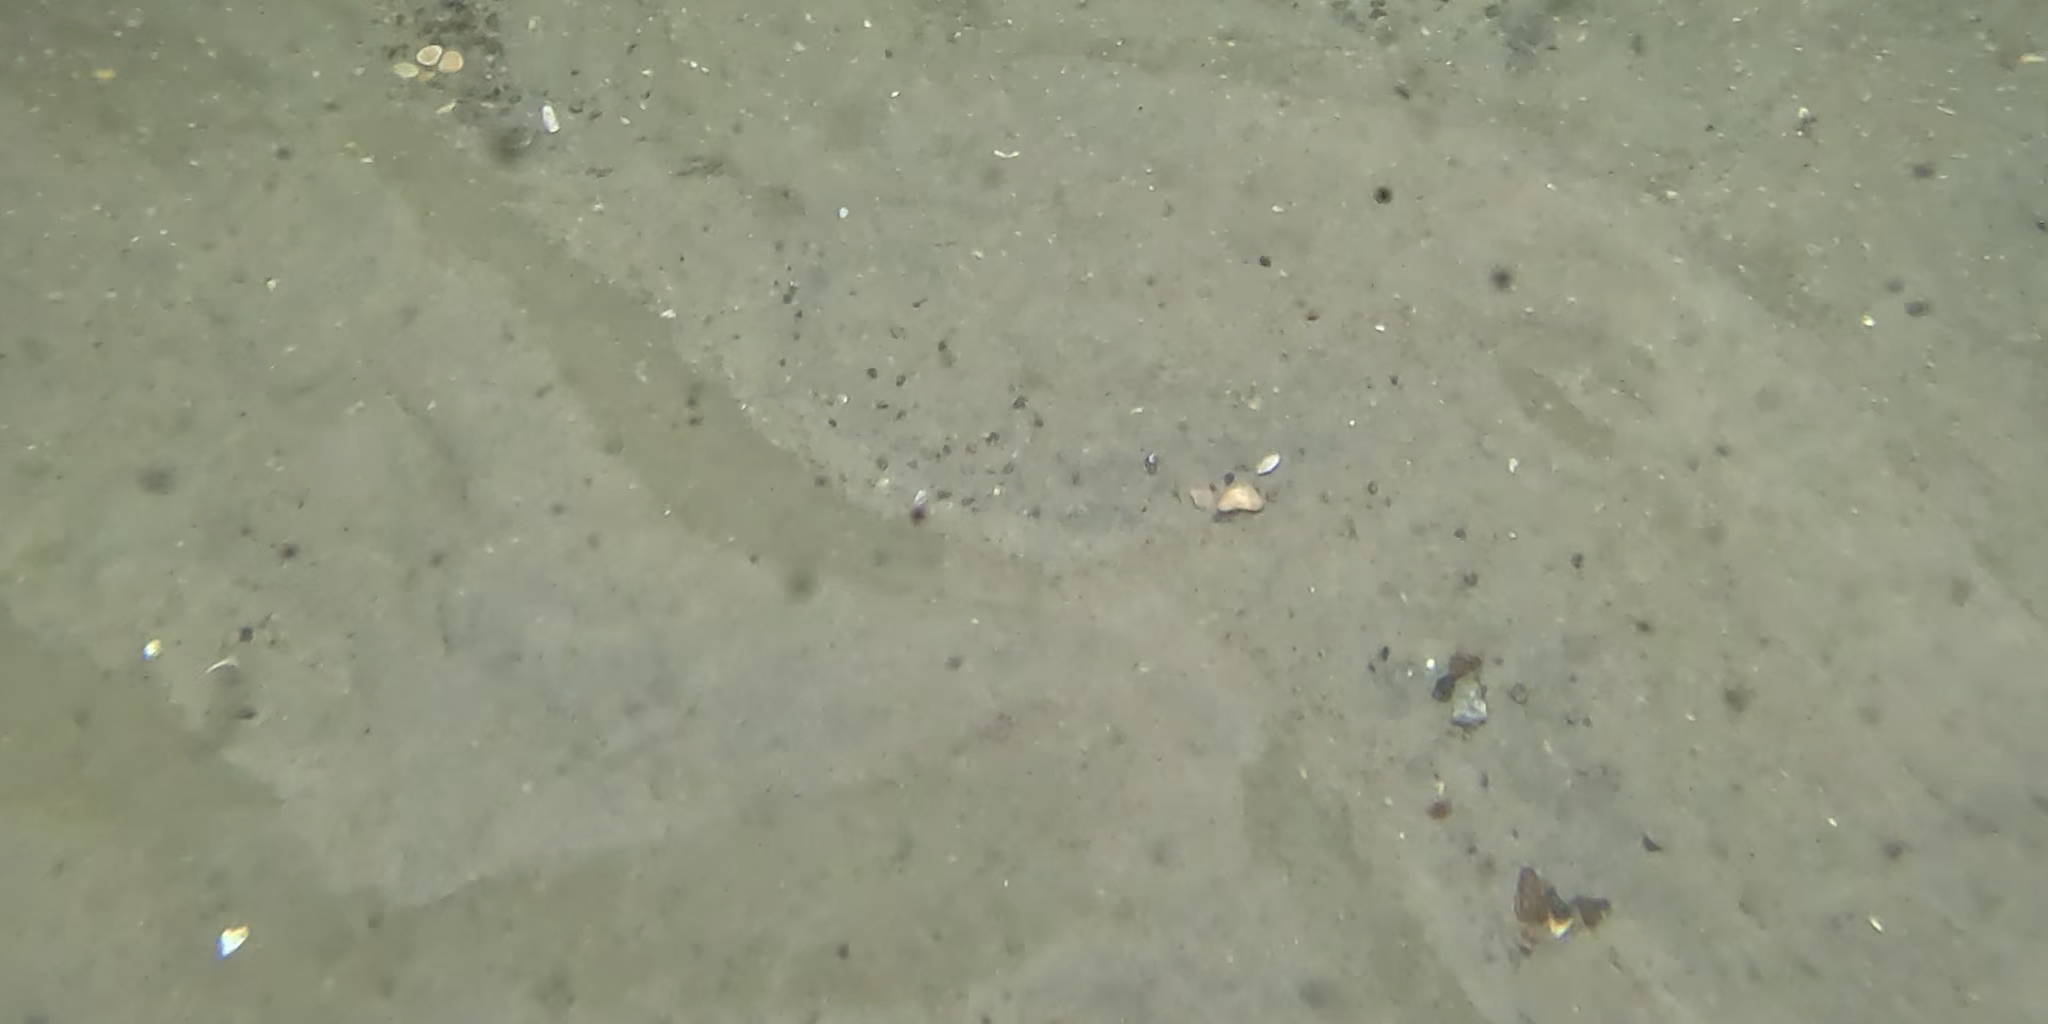
Seabed habitat: sand